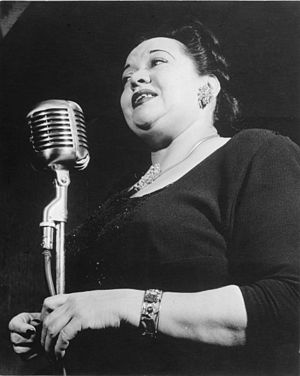
Mildred Bailey
Mildred Bailey var en amerikansk sangerinde, der var meget populær i 1930'erne. Hun blev født i Washington og sang i Paul Whitemans orkester 1929-1933. Hun indsang tillige en række grammofonplader sammen med sin mand Red Norvo. Hun led af diabetes og afgik ved døden i en alder af kun 44 år.